Chinatown, San Francisco

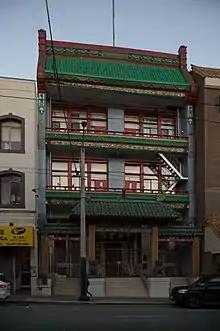
The headquarters of the Chinese Six Companies on Stockton

In the 1850s, Chinese pioneers, mainly from villages in the Pearl River Delta in Guangdong, began immigrating in large numbers to San Francisco, initially drawn by the California Gold Rush and the building of the first transcontinental railroad, and settling in Chinatown for refuge from the hostilities in the West. The main dialect spoken in Chinatown then was Hoisan-wa (aka Hoisanese; Toisanese in Cantonese and Taishanese in Mandarin), native to the emigrants from Hoisan (aka Toisan in Cantonese and Taishan in Mandarin), Sze Yup, in the Pearl River Delta. Surviving the ravages of the 1880s, Chinatown became a haven for later waves of emigrants from China in the 20th century.